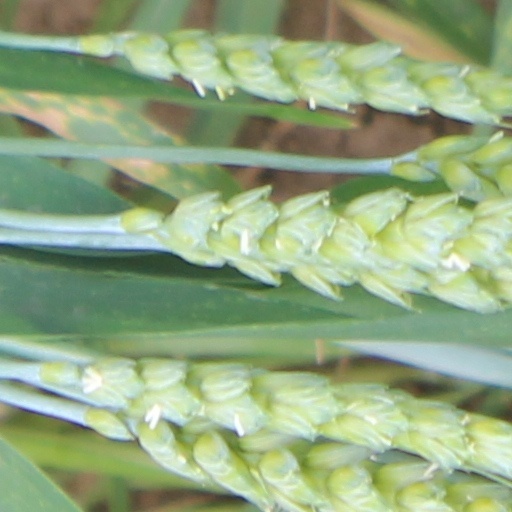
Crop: wheat